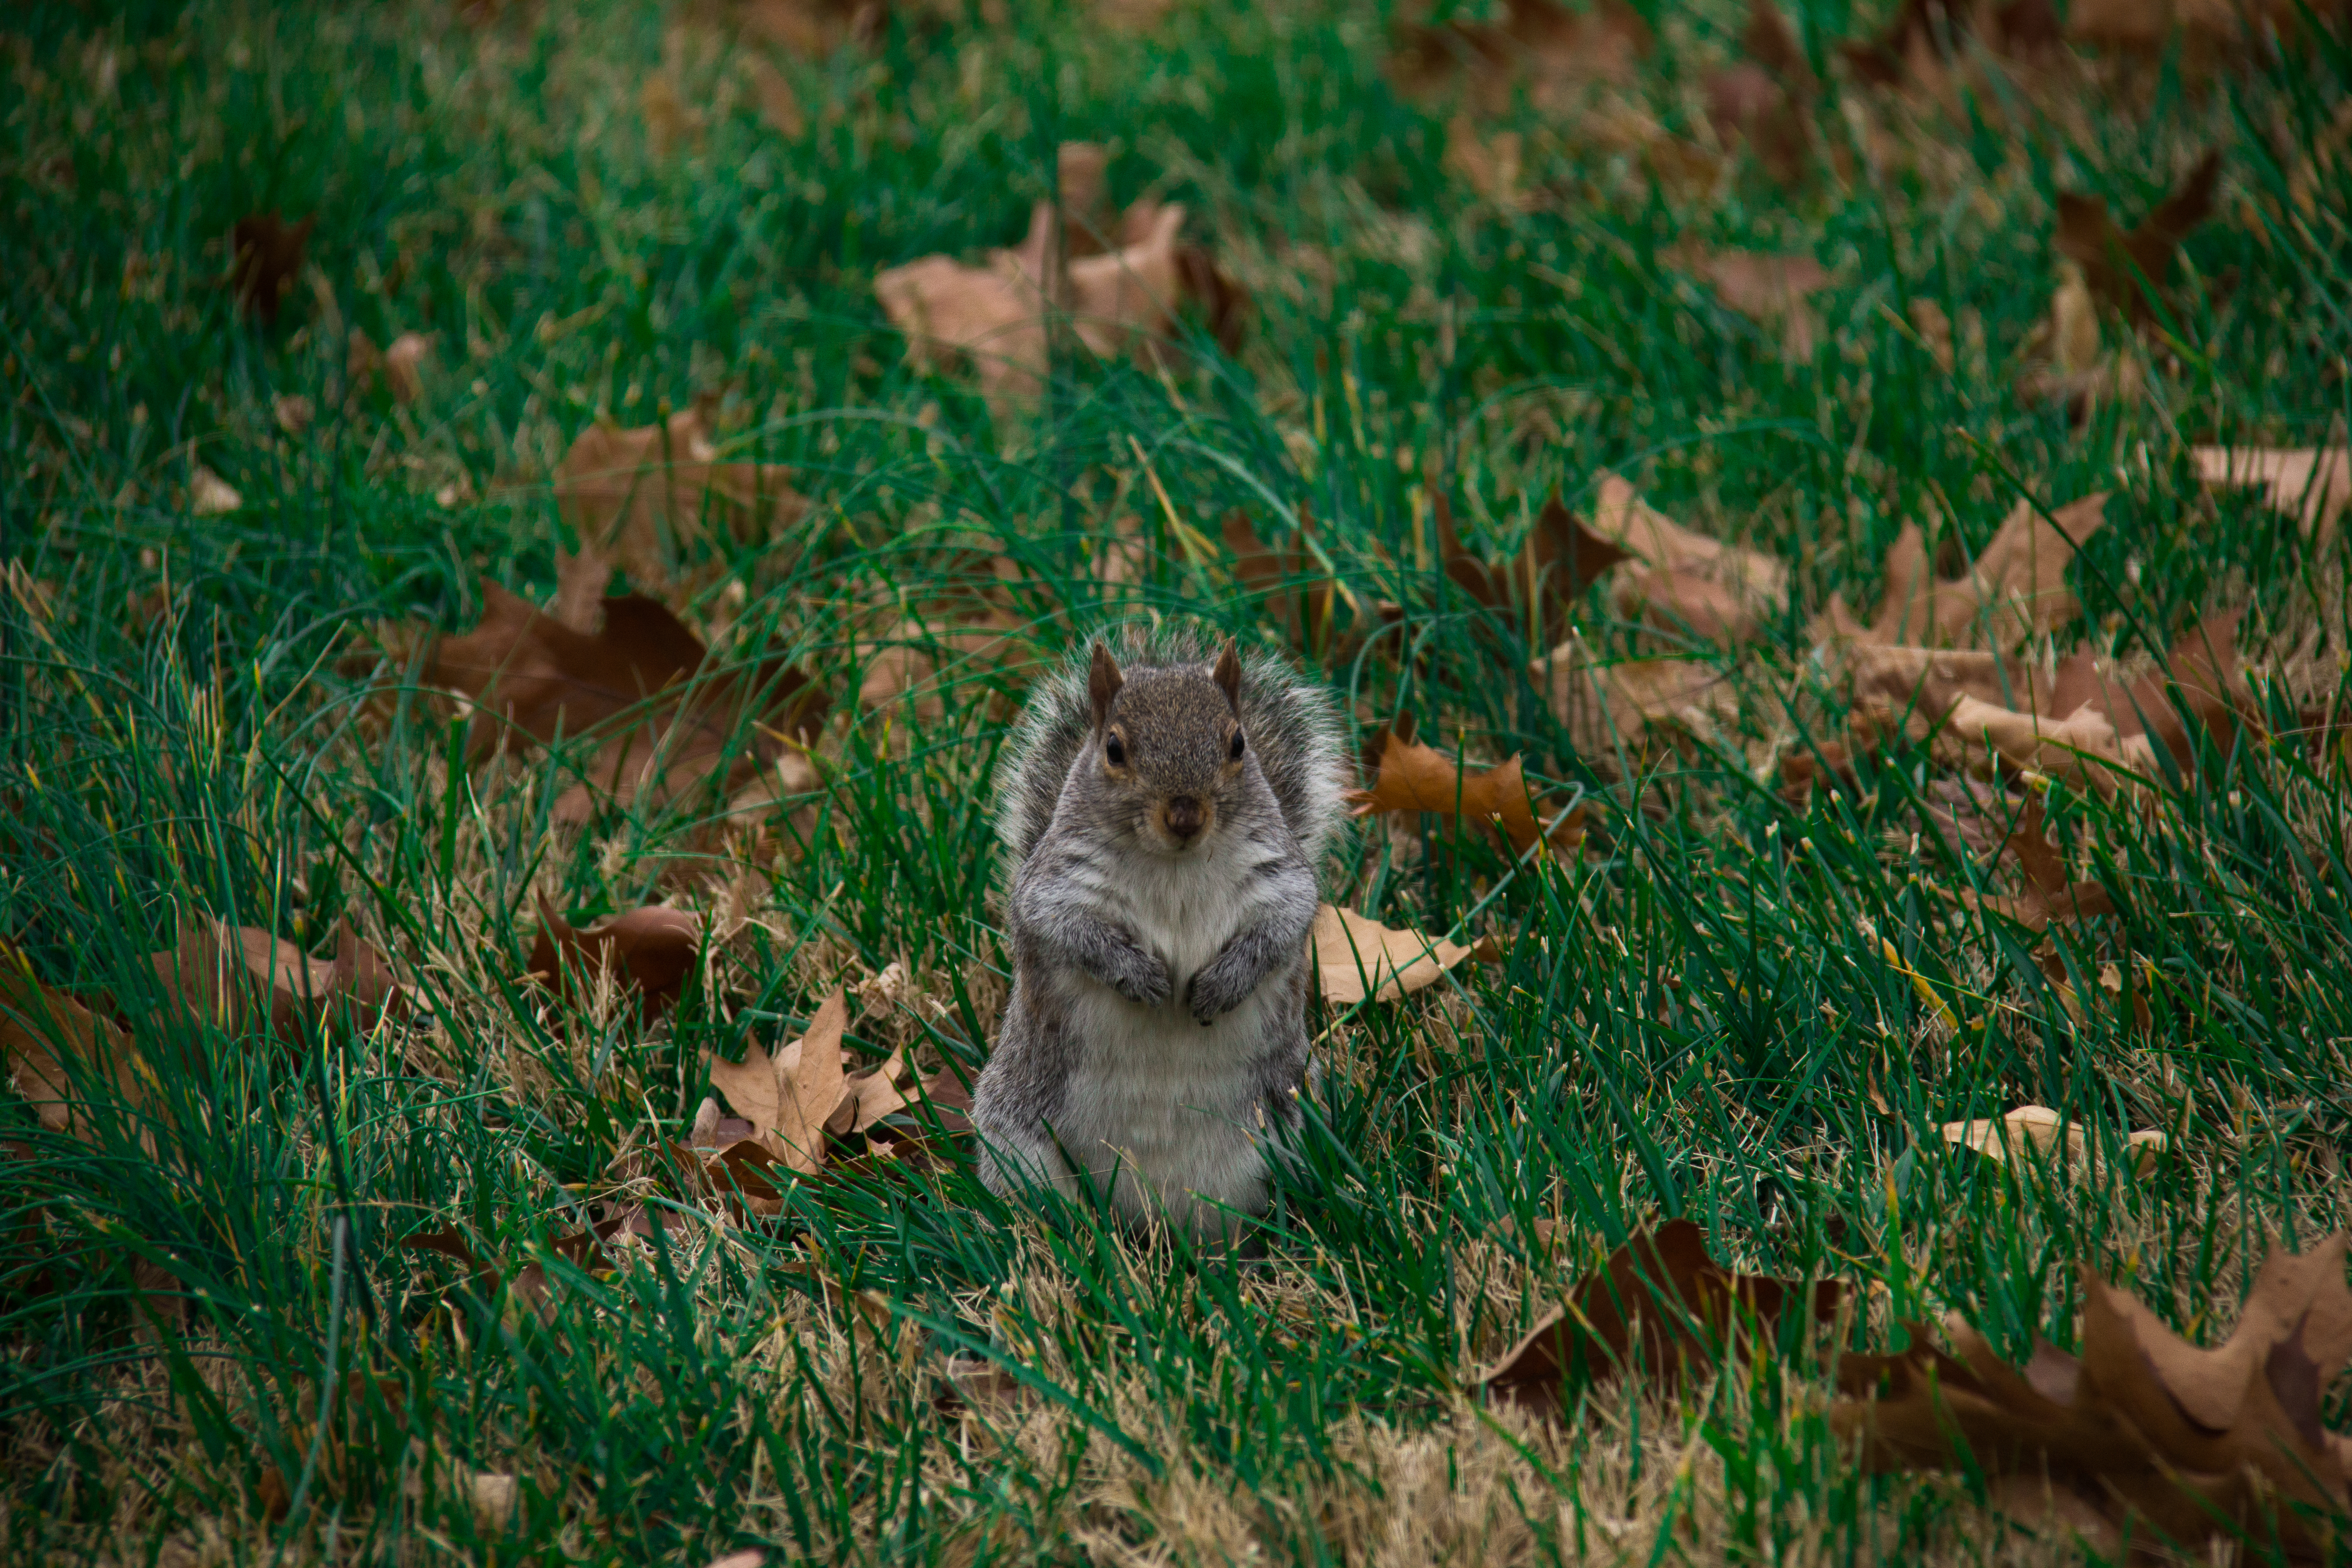
nature, grass, wilderness, prairie, animal, photo, wildlife, canon, usa, mammal, squirrel, rodent, fauna, washington, whitehouse, vertebrate, estadosunidos, foto, argentina, washingtondc, rodrigoparedes, buenosaires, canon18200, canon60d, eeuu